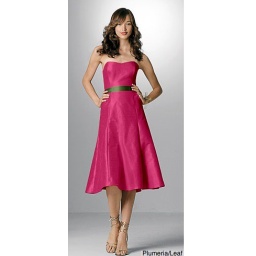
This dress is in the color plumeria. It looks nice with a light pink sash.